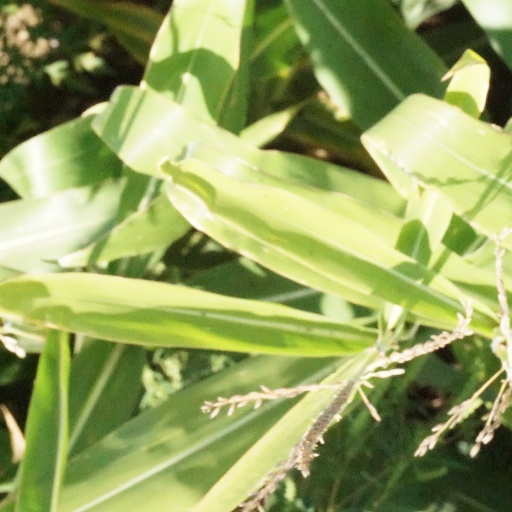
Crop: maize; corn